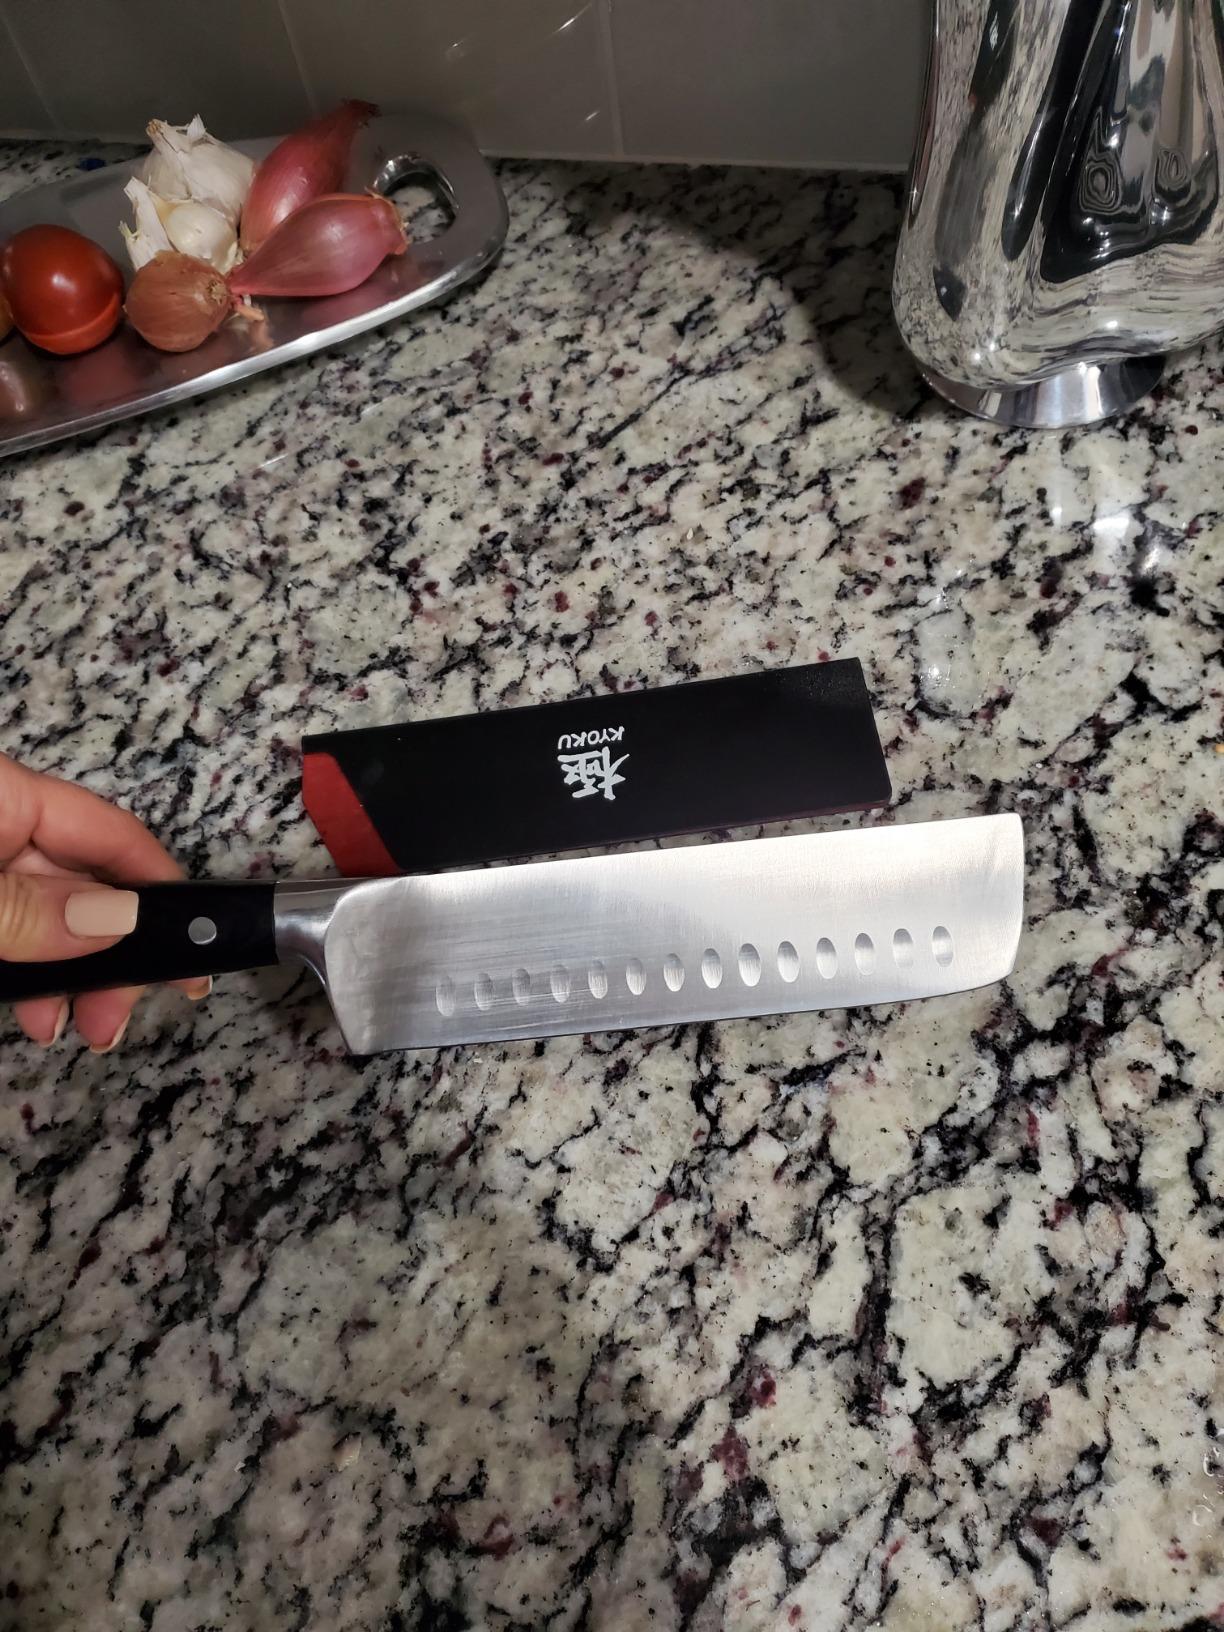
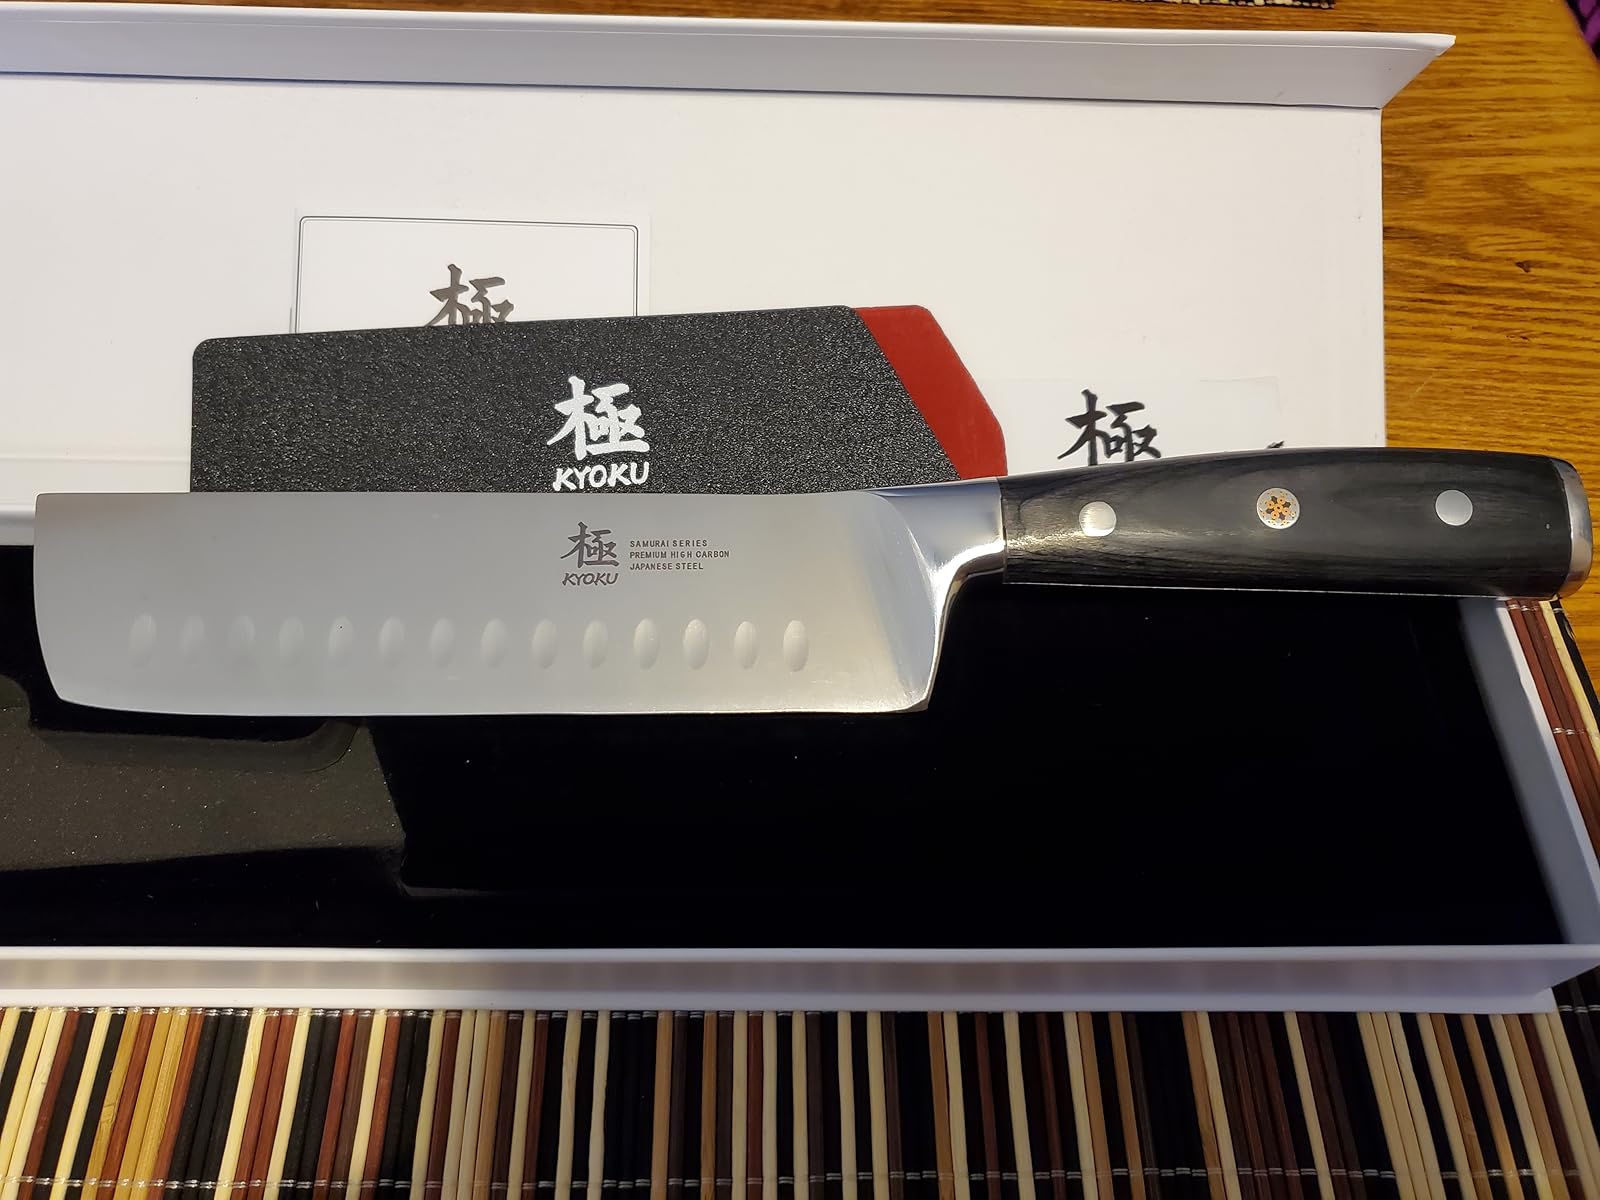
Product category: items_knife
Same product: yes